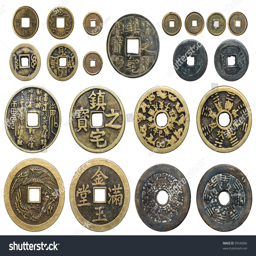
set of the old coins